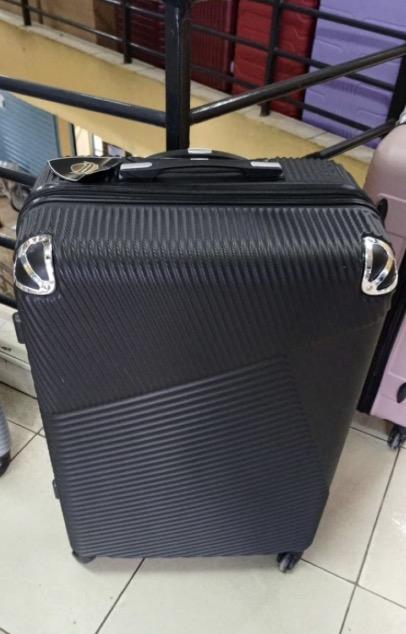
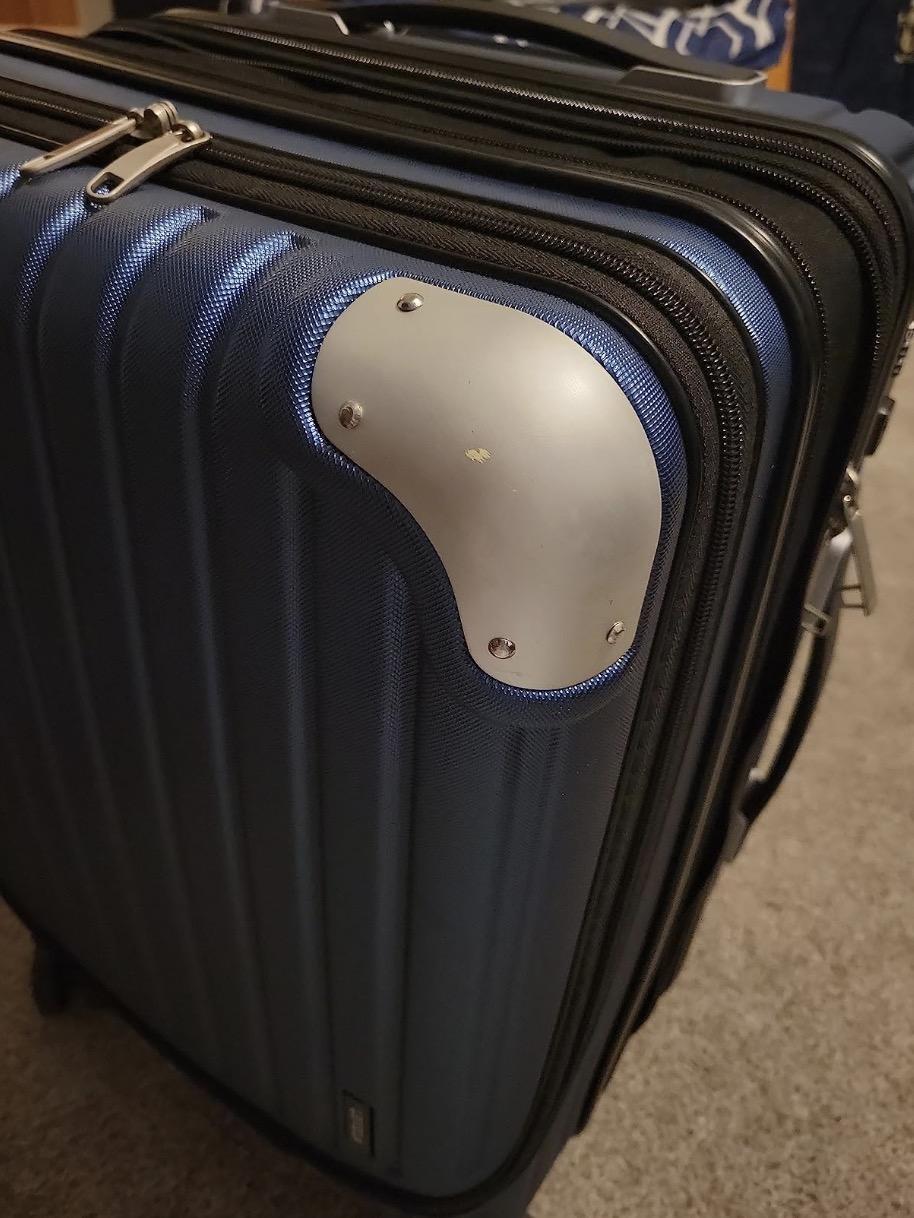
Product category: items_tea
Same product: no